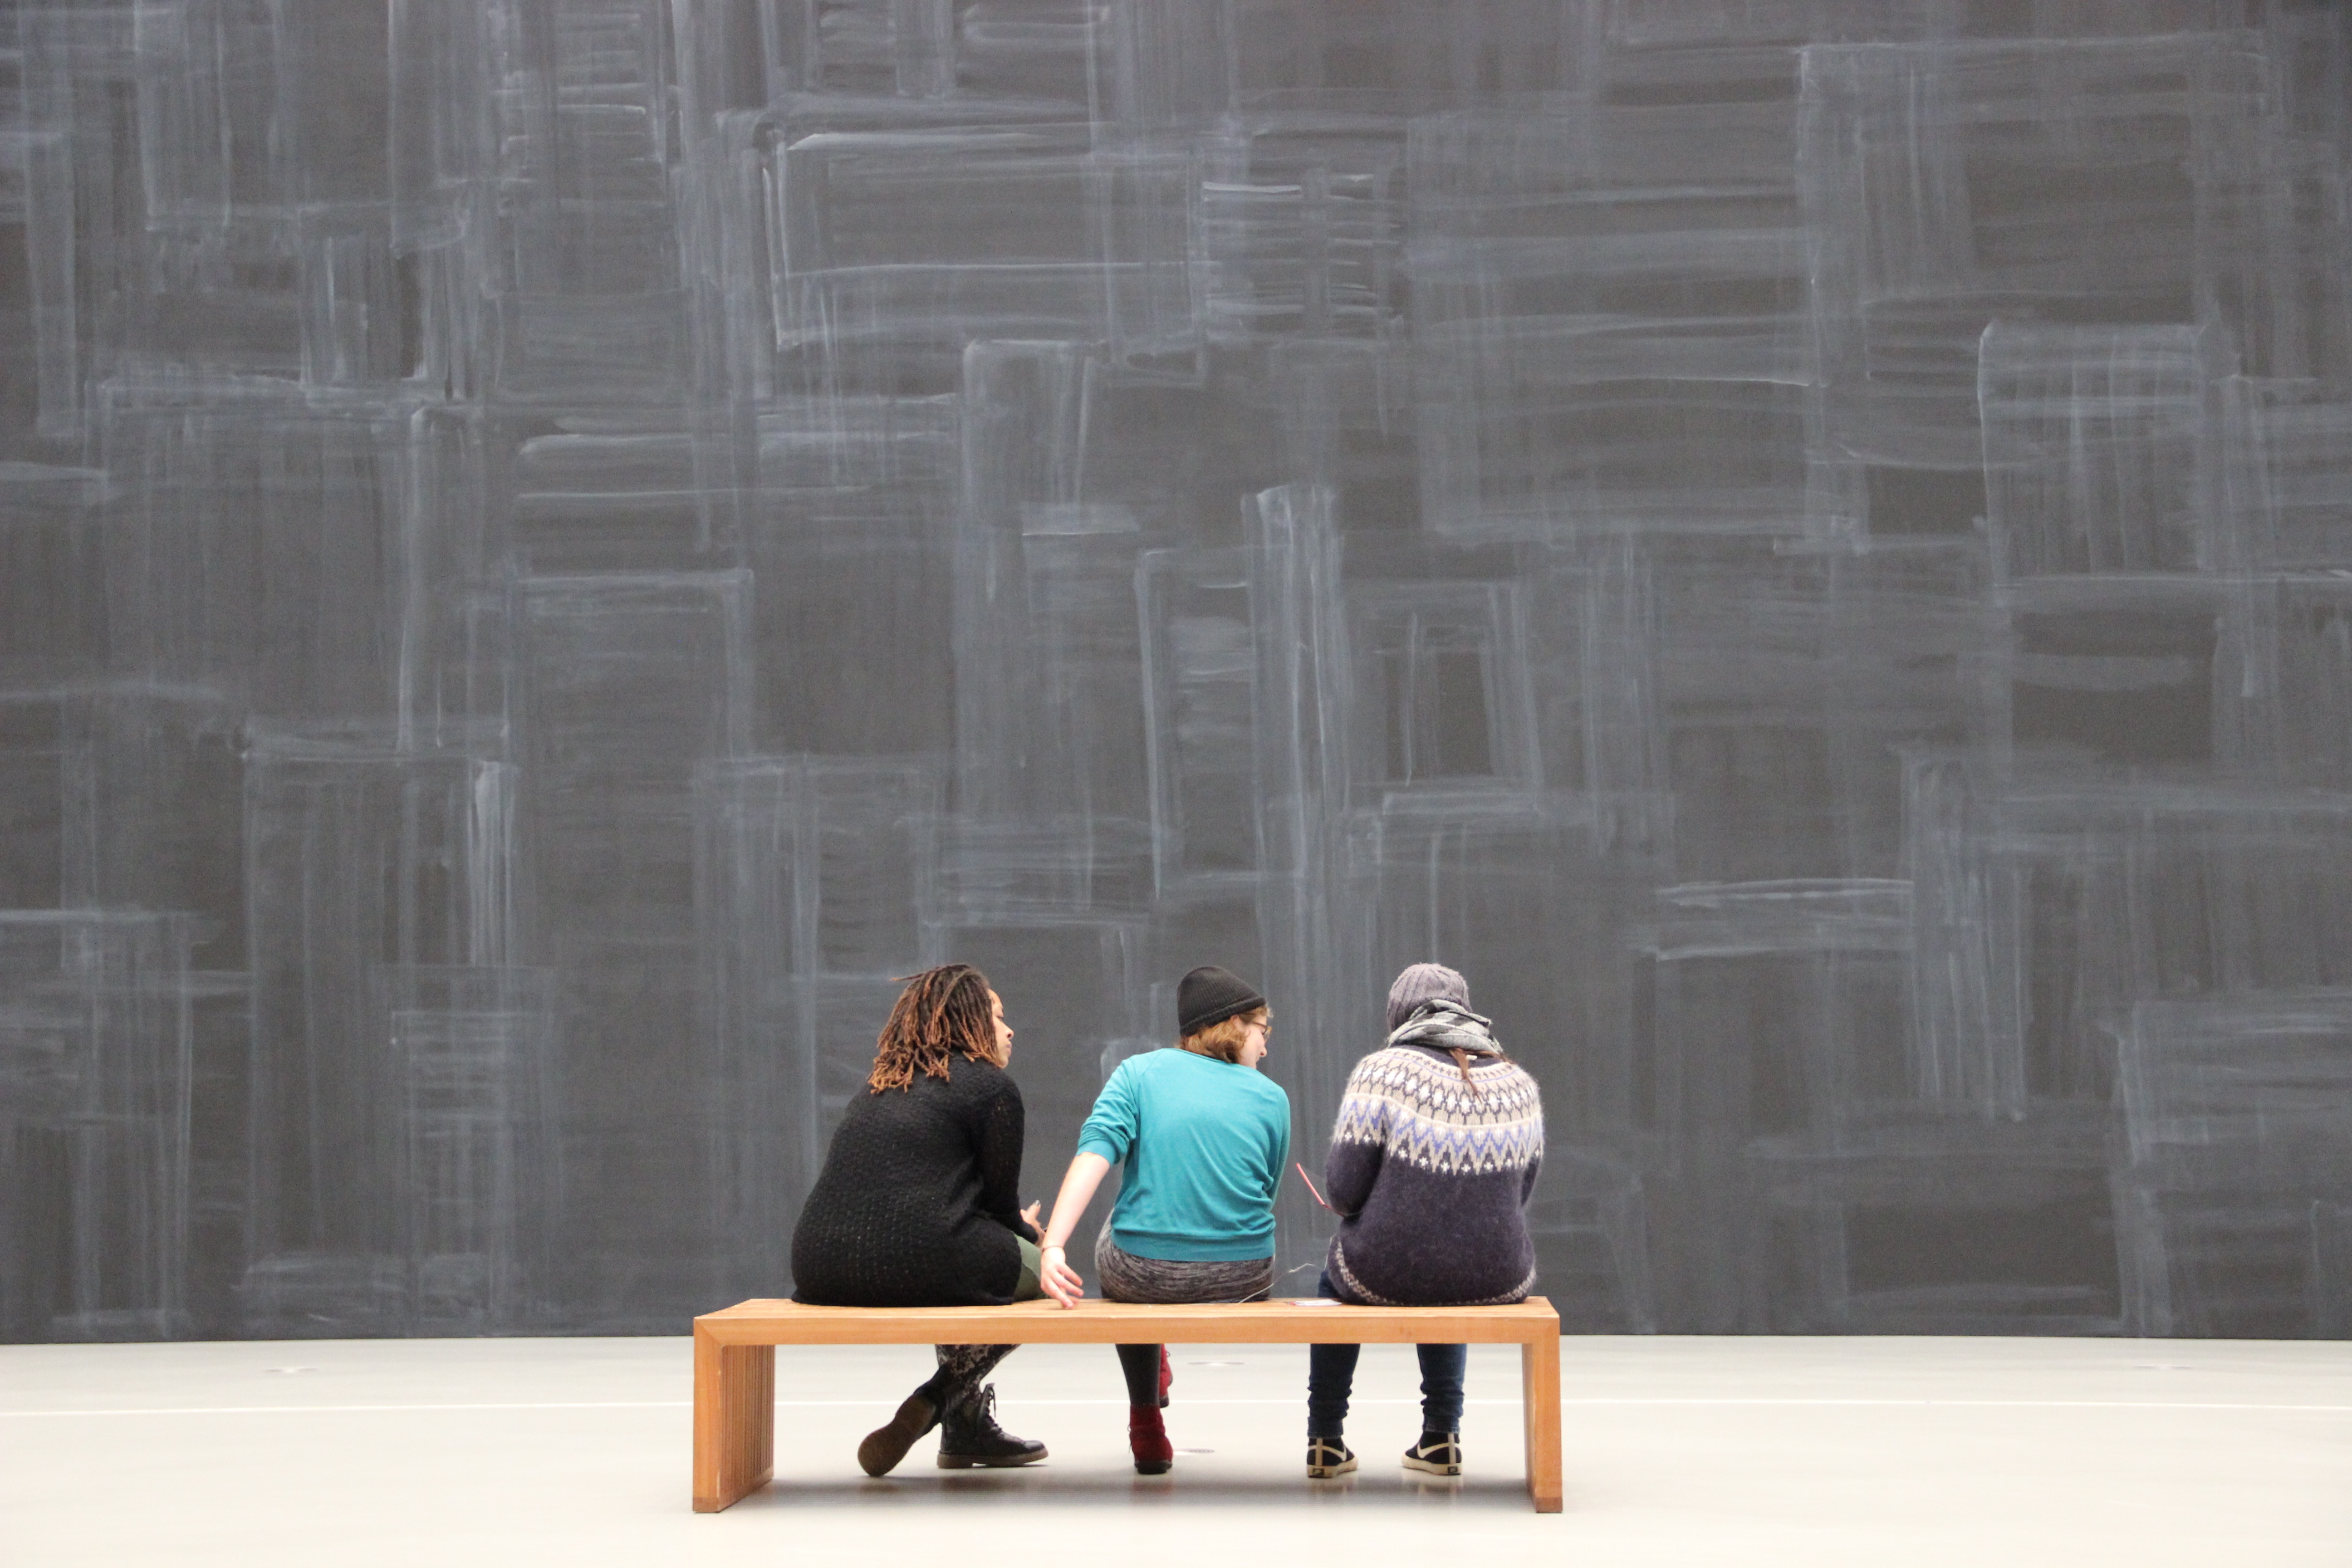
wall, museum, art, bank, photograph, visit, visitors